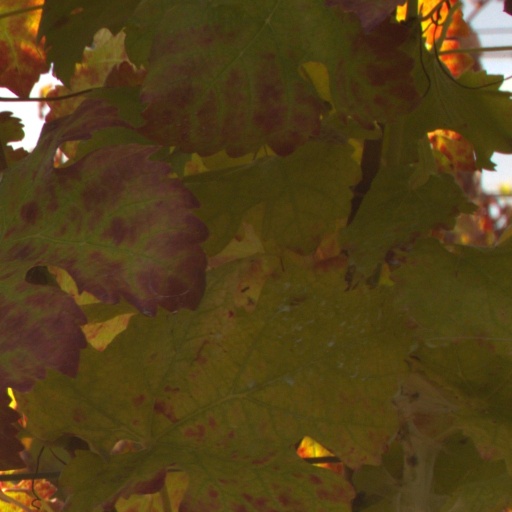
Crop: grape